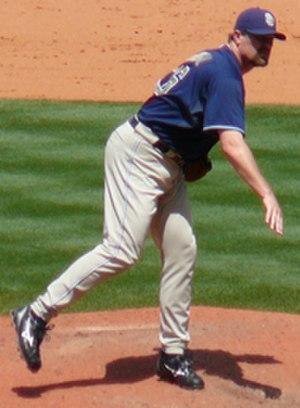
Douglas Keith Brocail est un lanceur droitier de relève ayant joué au baseball dans les Ligues majeures de 1992 à 2009. Il est l'actuel instructeur des lanceurs des Astros de Houston.